HMS Temeraire (1798)

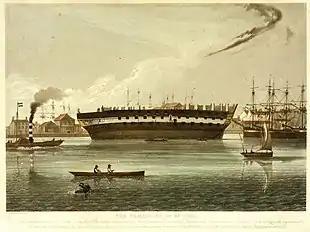
HMS "Temeraire" laid up at Beatson's Yard, Rotherhithe, on the River Thames, by artist J. J. Williams, 1838–39

A number of artists visited the newly returned Trafalgar ships, including John Livesay, drawing master at the Royal Naval Academy. Livesay produced several sketches of battle-damaged ships, sending them to Nicholas Pocock to be used for Pocock's large paintings of the battle. "Temeraire" was one of the ships he sketched. Another visitor to Portsmouth was J. M. W. Turner. It is not known whether he visited "Temeraire", though he did go aboard "Victory", making preparatory notes and sketches and interviewing sailors who had been in the battle. The story of "Temeraire" had become firmly ingrained in the public mind, so much so that when the House of Commons passed a vote of thanks to the men who had fought at Trafalgar, only three were specifically named. Nelson, Collingwood, and Harvey of "Temeraire".